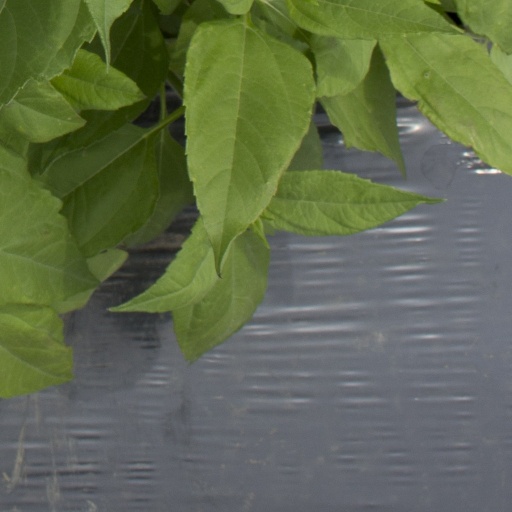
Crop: Jerusalem artichoke